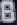
Number: 8